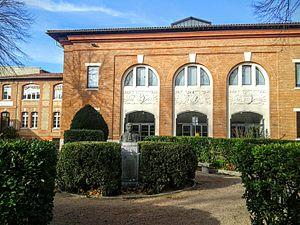
Toulouse School of Management est une composante de l'Université Toulouse 1 Capitole. L'établissement propose des diplômes de Licences et de Masters en gestion, en formation initiale et continue dans les principales disciplines du management. Il fait partie du réseau des IAE de France.